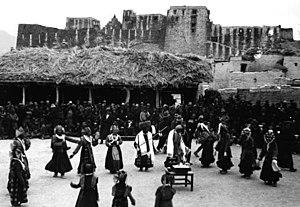
Le dzong de Gongkar était un dzong — un fort — dans le comté de Gonggar, dans le sud-est de la Région autonome du Tibet.
L'expédition allemande au Tibet de 1938-1939, en allemand Deutschen Tibet-Expedition Ernst Schäfer est la première expédition allemande officielle à pénétrer au Tibet et atteindre Lhassa. Dirigée par le scientifique Ernst Schäfer, elle est placée sous le patronage du Reichsführer-SS Heinrich Himmler et l'égide nominale de l'Institut d'anthropologie raciale Ahnenerbe. Elle se déroule de mai 1938 à août 1939. Elle est composée, outre de Schäfer, de Edmund Geer, Ernst Krause, Karl Wienert et Bruno Beger.
L'opéra tibétain, théâtre tibétain, Akyi Lhamu, Lhamu, Namte, Lhamo ou Aché Lhamo, qui signifie littéralement « Sœur-déesse », est un opéra populaire tibétain. Il s’agit d’une combinaison de danses, de chants et de chansons. Le répertoire provient de l’historiographie bouddhiste et tibétaine. L'opéra tibétain a été inscrit en 2009 par l'Unesco sur la liste représentative du patrimoine culturel immatériel de l'humanité.